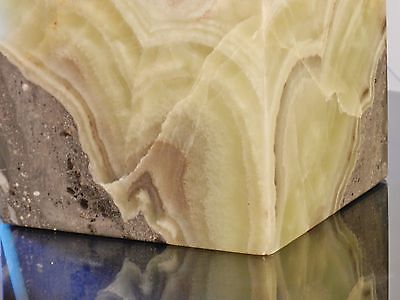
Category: lamp